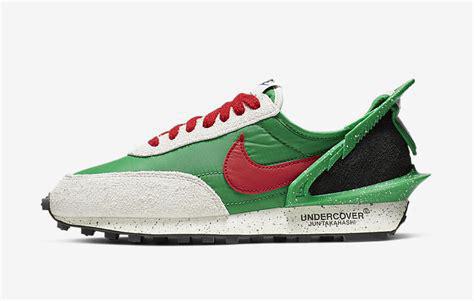
Brand: Nike
Model: Undercover